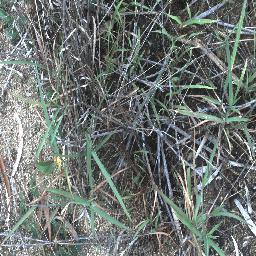
Label: negative